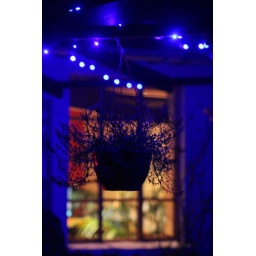
A hanging basket bathes in the blue light of the cafe at Panshanger airfield, Welwyn Garden City, Herts. November 2010